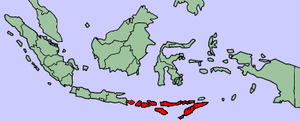
De små Sundaøer
De små Sundaøer
De små Sundaøer er en øgruppe i Sydøstasien, som ligger øst for Java, de strækker sig til Timor længer mod øst. De små Sundaøer tilhører Indonesien og Østtimor.